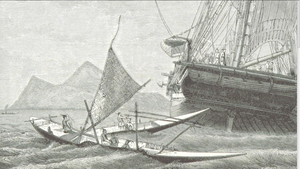
Voyages et Découvertes outre-mer au XIXe siècle, Arthur Mangin, Illustrations par Durand-Brager, page 160.
Tikopia est une île de 5 km² situé dans la province de Temotu des Salomon. C’est un ancien volcan dont le lac Te Roto est le cratère. Son point le plus haut est le mont Reani avec 380 m au-dessus du niveau de la mer et sa longueur maximale est de 3 710 mètres. Bien qu'elle se situe en Mélanésie, elle est peuplée de Polynésiens qui parlent le tikopia.